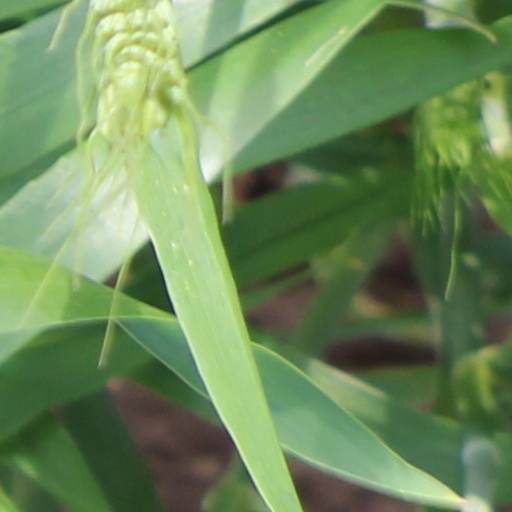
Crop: wheat